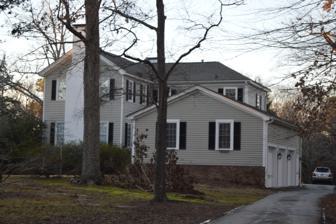
Building: Joseph B. Littlejohn House
Country: United States of America
Year built: 1838
Historic house in North Carolina, United States United States historic place Joseph B. Littlejohn House U.S. National Register of Historic Places Non-historic garage, on southern side of the house Show map of North Carolina Show map of the United States Location High St., Oxford, North Carolina Coordinates 36°18′43″N 78°34′49″W / 36.31194°N 78.58028°W / 36.31194; -78.58028 Area 3.1 acres (1.3 ha) Built 1820 ( 1820 ) Architectural style Georgian, Federal, Trans. Georgian/Federal MPS Granville County MPS NRHP reference No. 88001268 Added to NRHP August 31, 1988 Joseph B. Littlejohn House is a historic home located at Oxford , Granville County, North Carolina built between about 1820 and 1832. Originally the residence of Anna Maria and Joseph Blount Littlejohn, it is a two-story, five-bay, transitional Federal / Georgian style heavy timber frame dwelling. William A. Devin (1871–1959) lived in the house as a child, and Frank William Bullock Jr. owned it during the 1970s and early 1980s. It was listed on the National Register of Historic Places in 1988. References